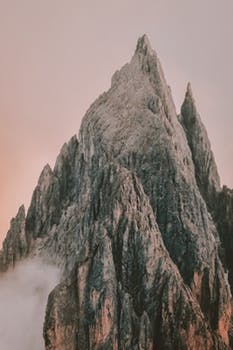
Label: No Watermark